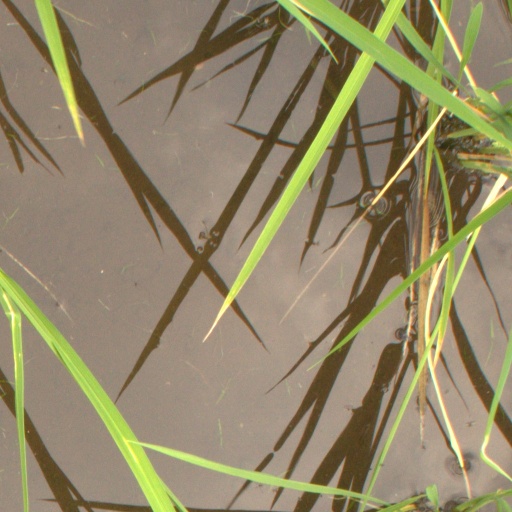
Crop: rice